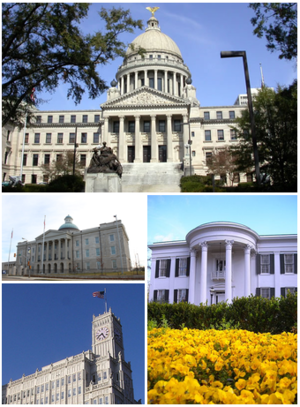
Jackson (Mississippi)
Jackson er hovedstaden og den største by i staten Mississippi i USA samt den ene af hovedstæderne i Hinds County med Raymond som den anden. Byen har 173.514 indbyggere, mens metropolområdet har en befolkning på lige over 500.0000. Byen er forholdsvis ung, idet den blev grundlagt i 1822.